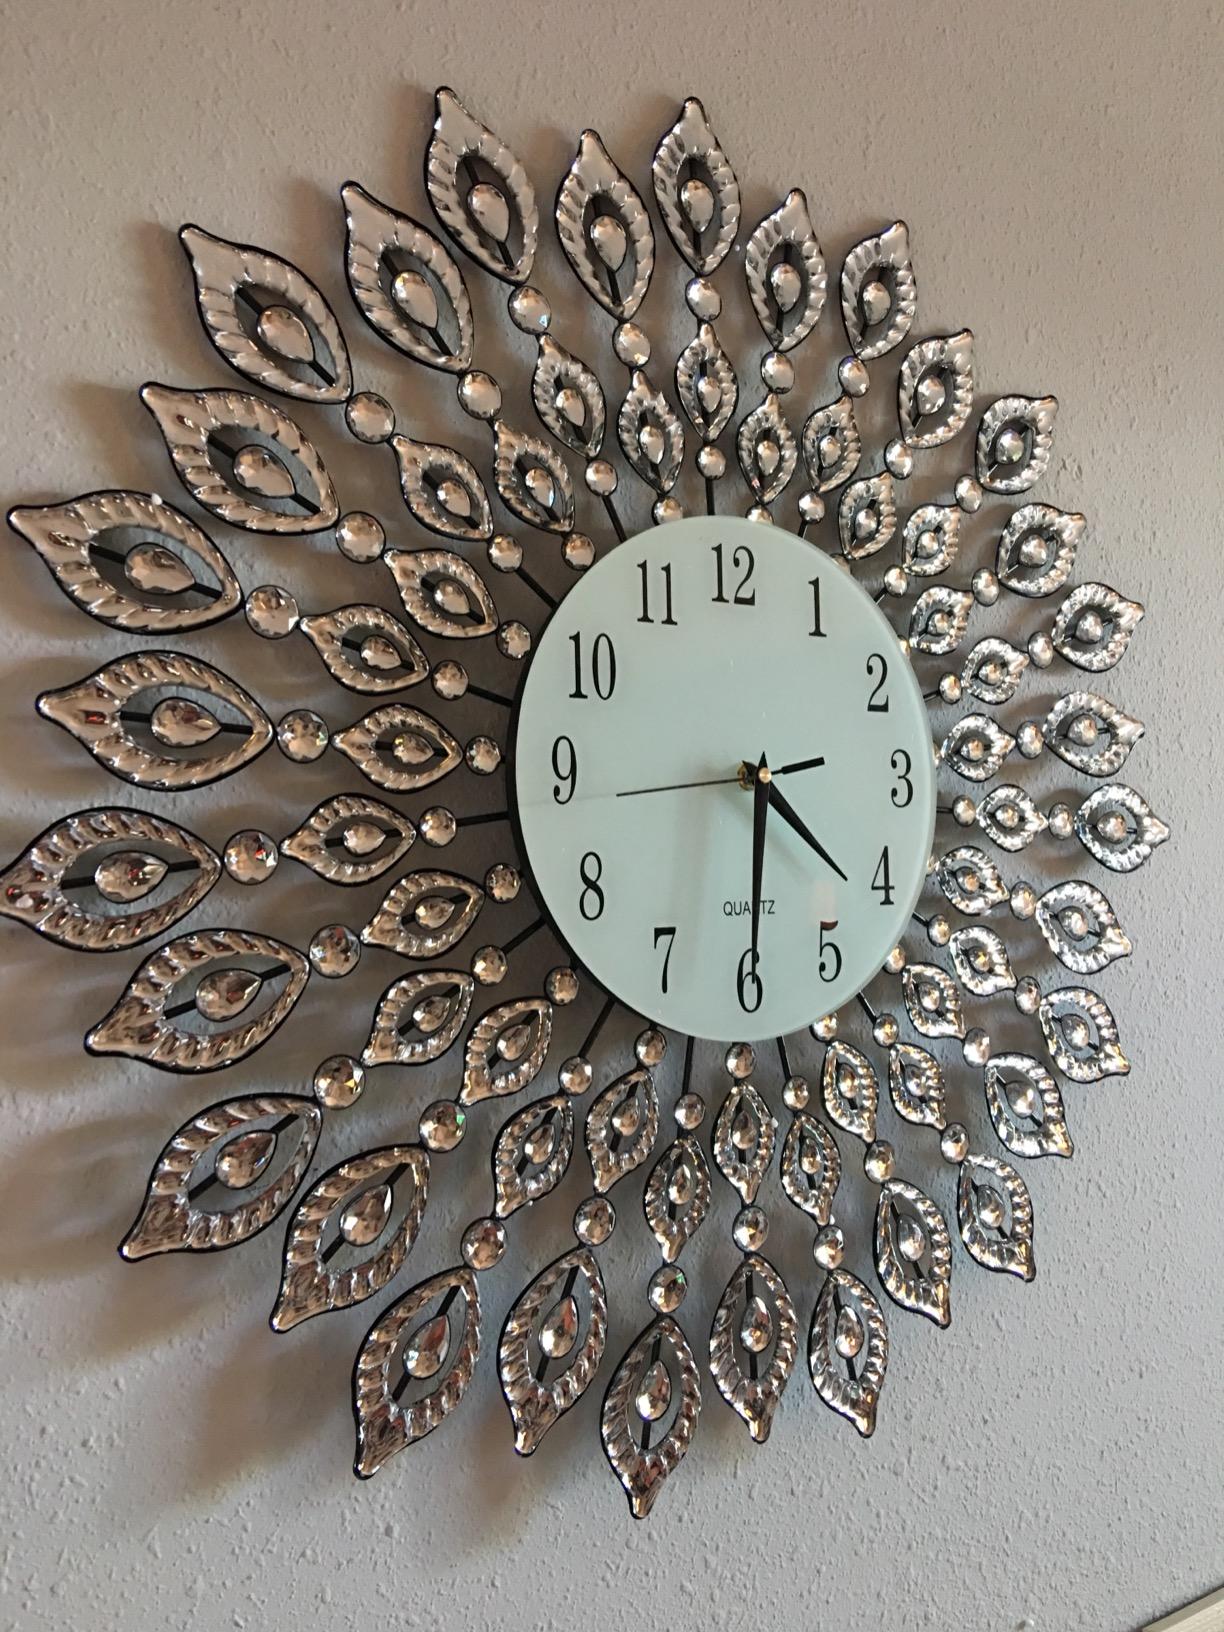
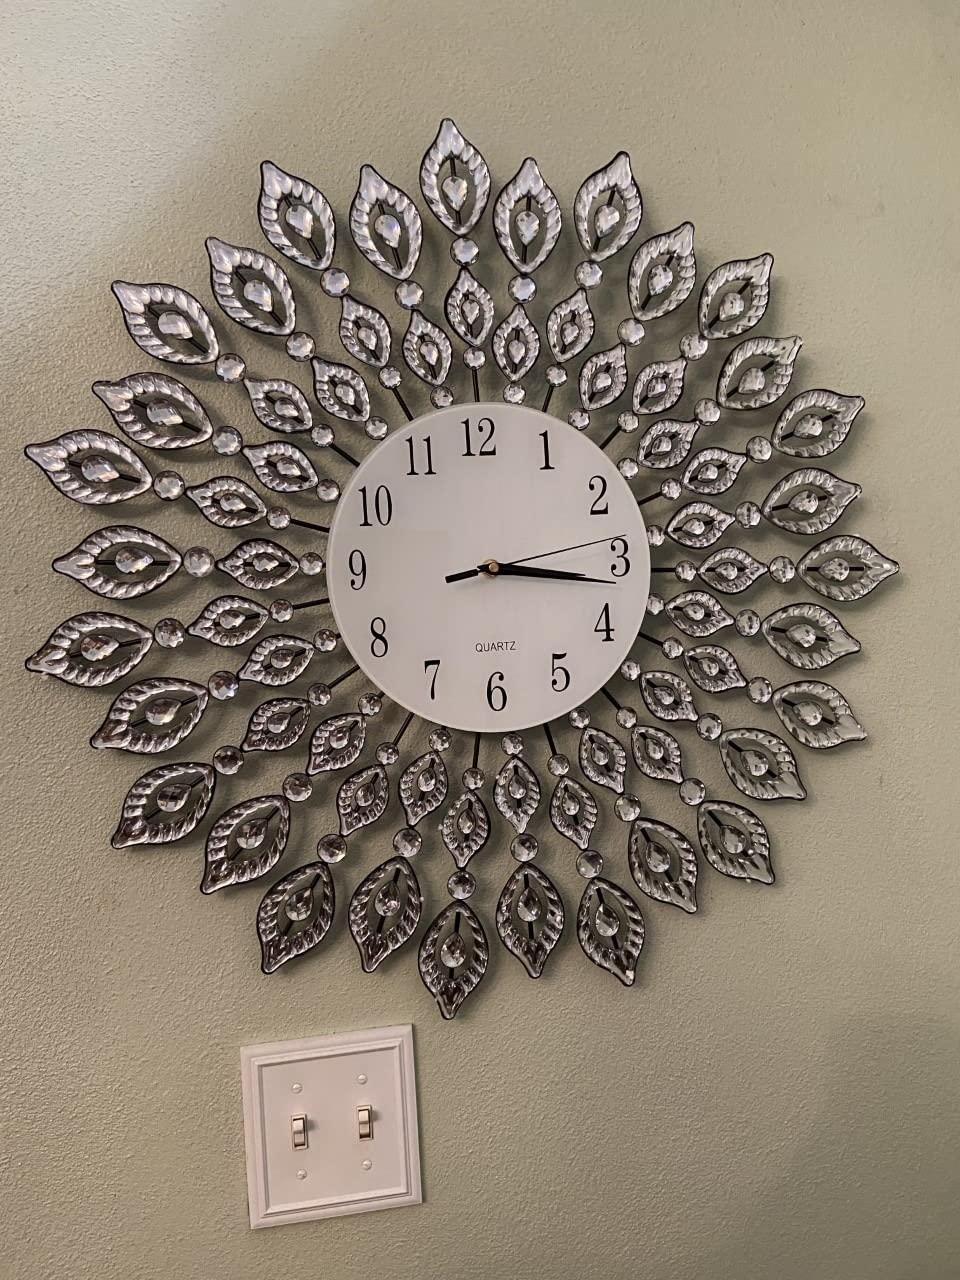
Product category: clock
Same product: yes